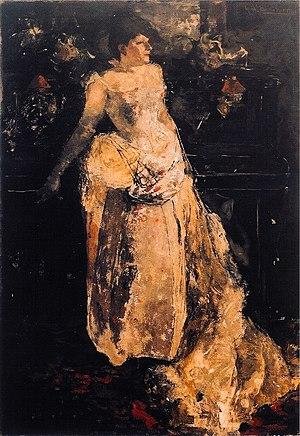
Theo Mann-Bouwmeester fut une des actrices néerlandaises les plus connues de son temps.